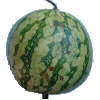
Label: watermelon